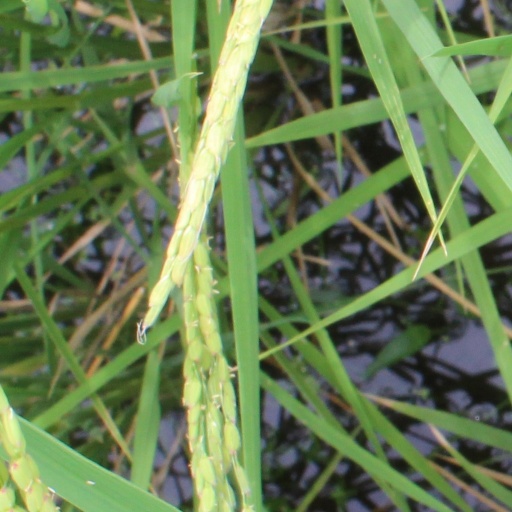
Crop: rice